Peter Wallace (rugby league)

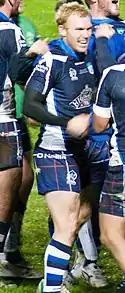
Wallace playing for Scotland at the 2013 RLWC

He was selected for NSW City in the City vs Country match on 8 May 2009. Later in the month he was named in the 17-man squad to represent New South Wales in the opening State of Origin match on 3 June 2009, in Melbourne.